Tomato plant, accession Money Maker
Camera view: bottom (45 deg); turntable rotation: 270 degrees
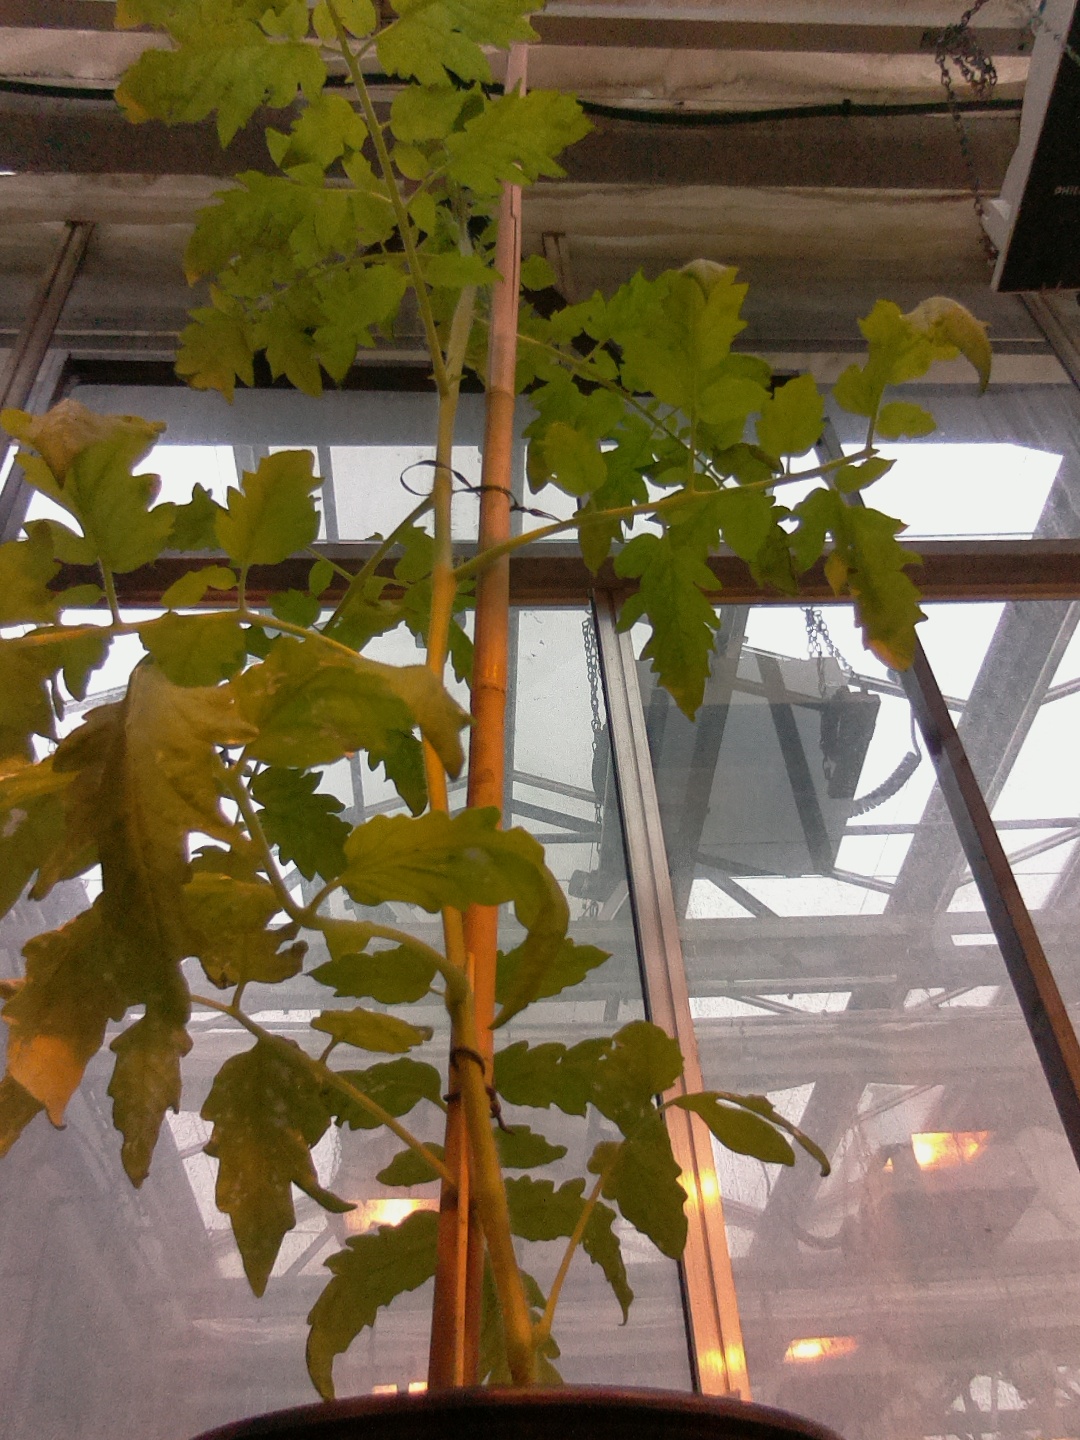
BBCH growth stage 51: First inflorence visible, visible closed flower bud